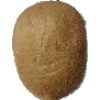
Label: kiwi